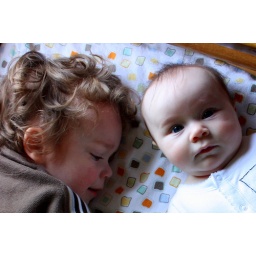
Oscar &amp;amp; Josephine in the big boy bed